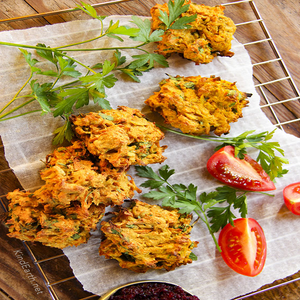
Dish: pakora